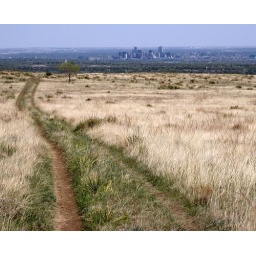
south table mountain near Denver, spring '08